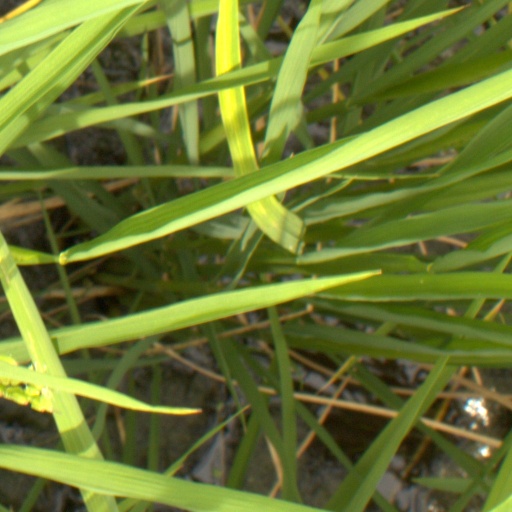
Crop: rice